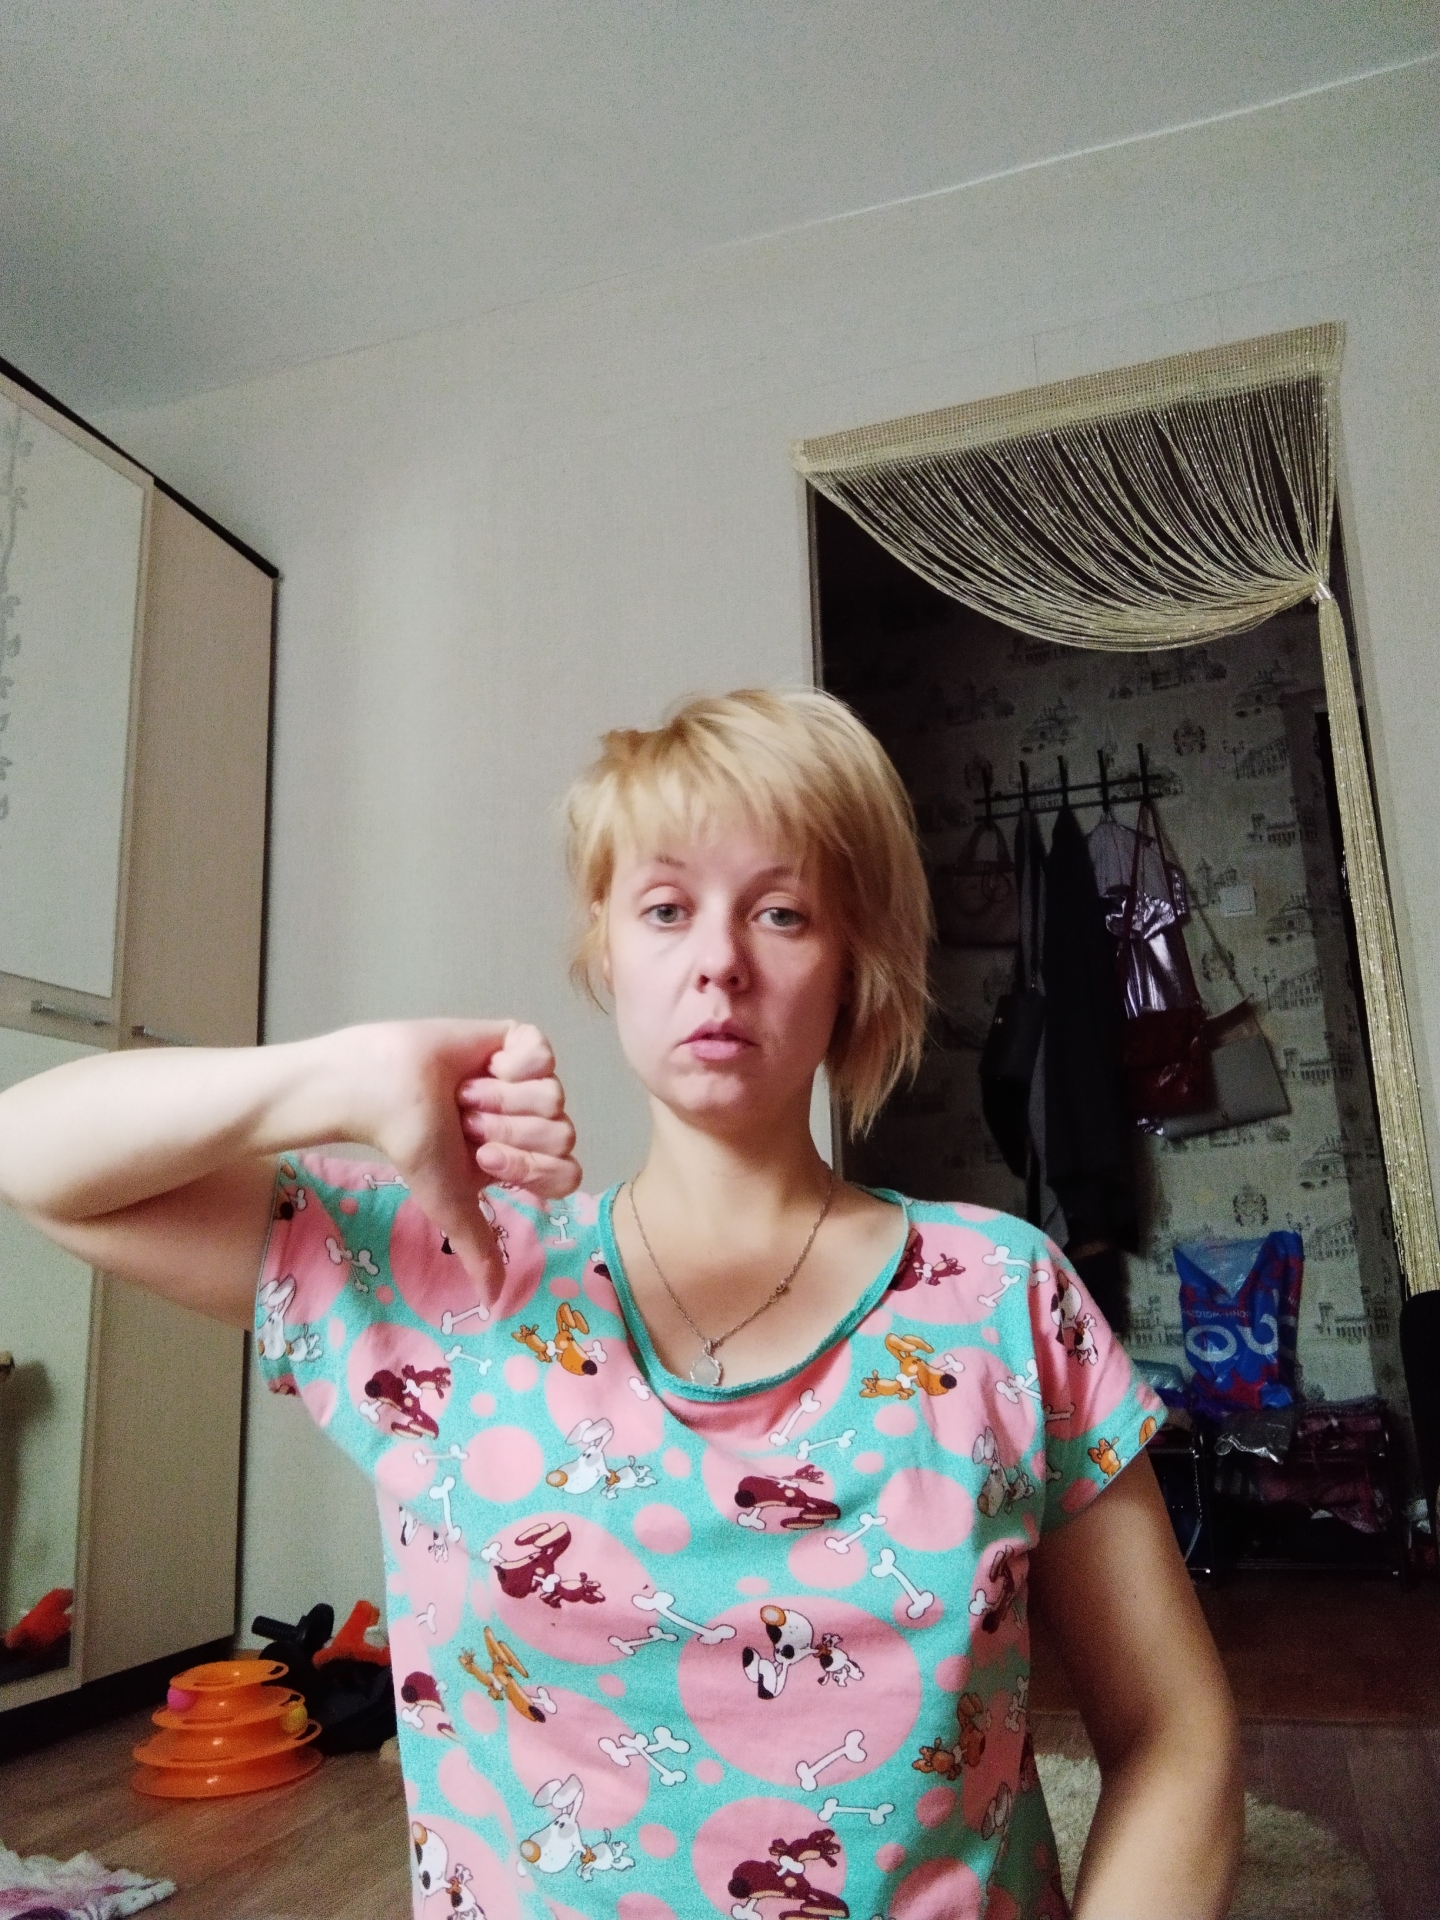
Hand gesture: dislike